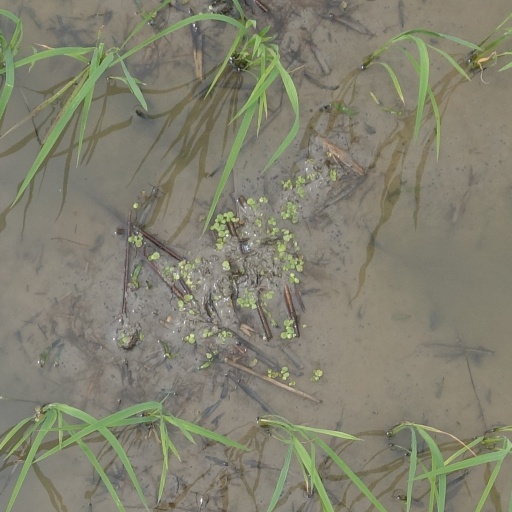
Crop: rice